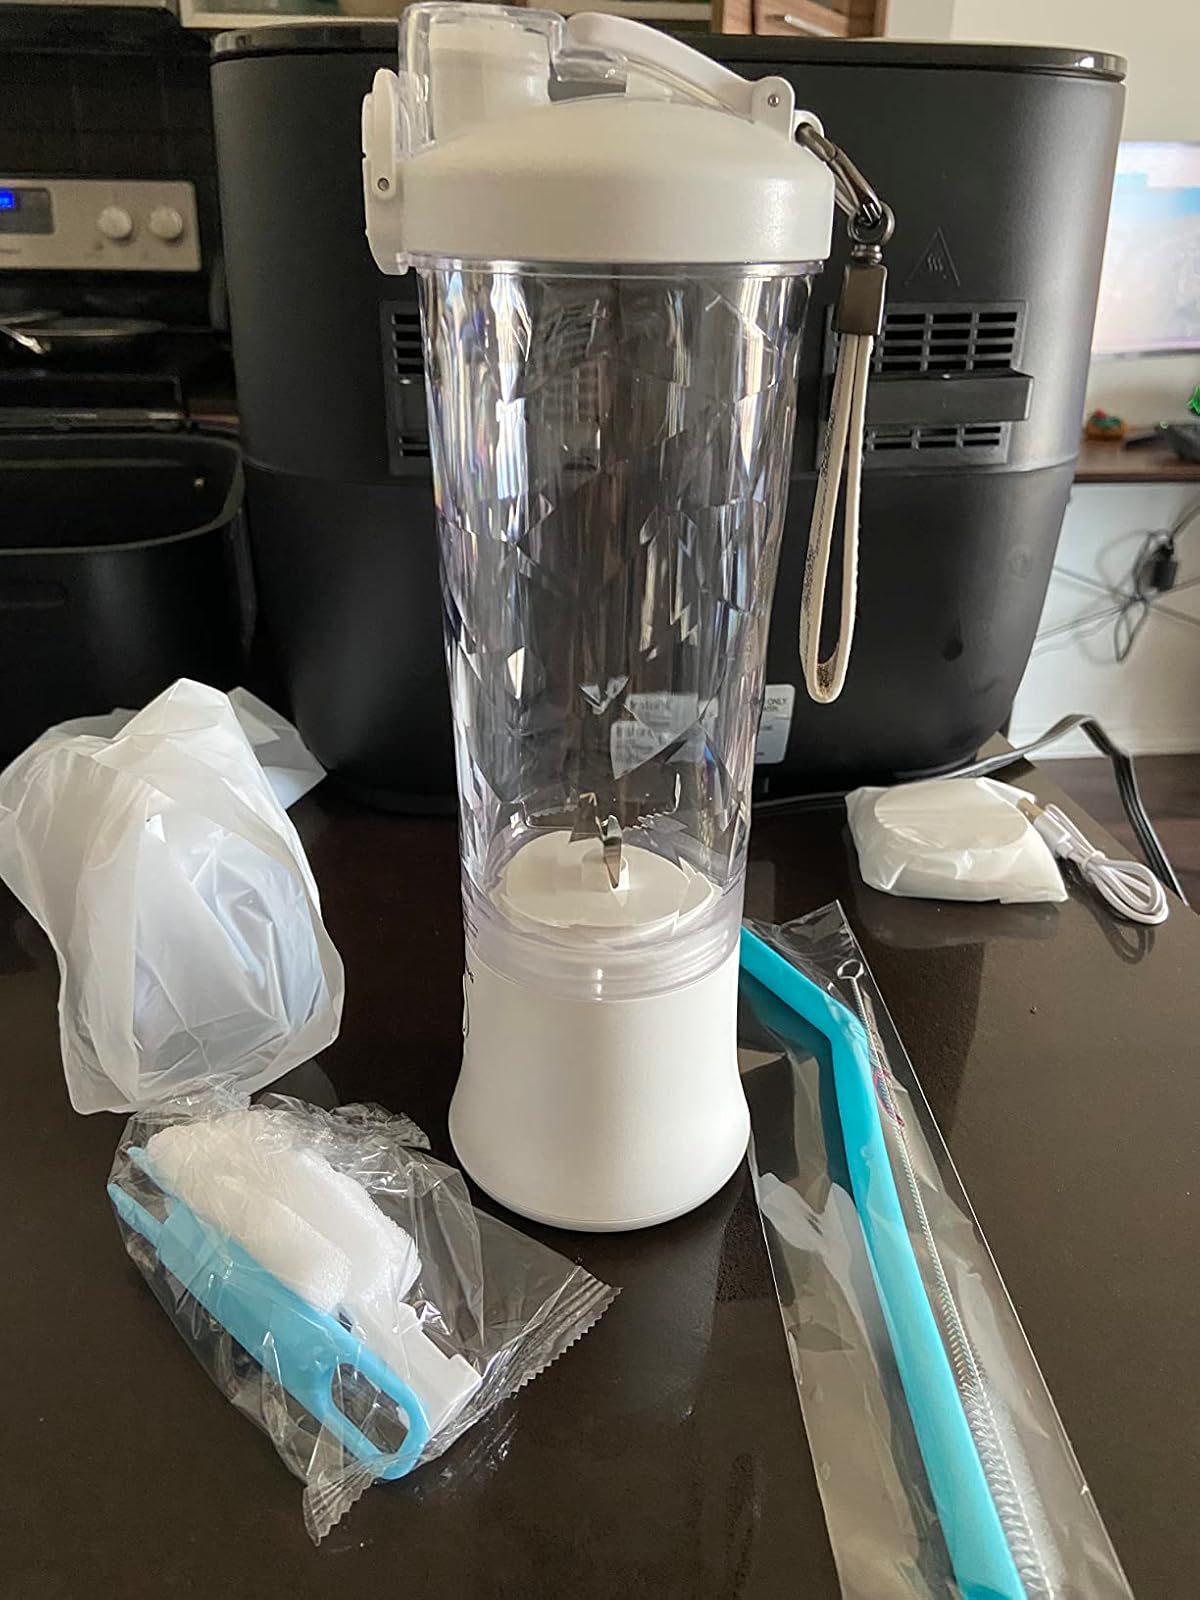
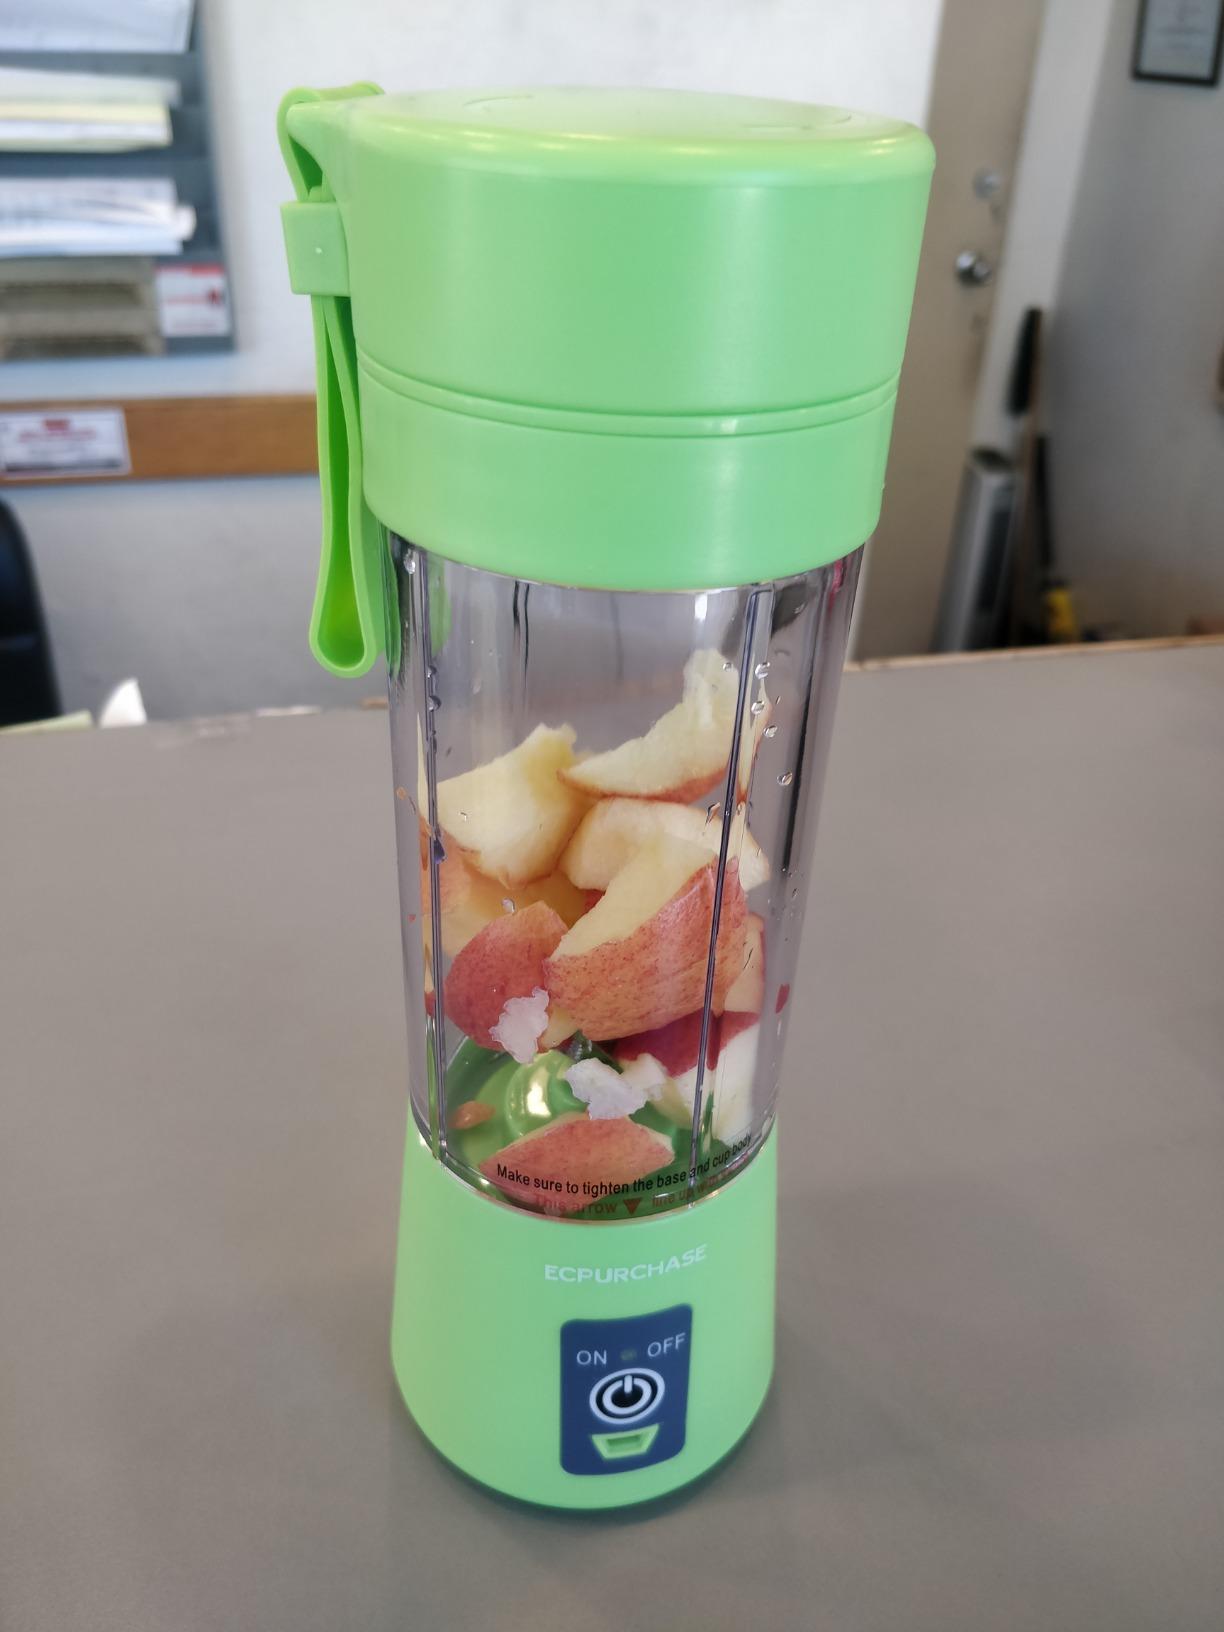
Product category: items_blender
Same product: no